Luis Munive Escobar

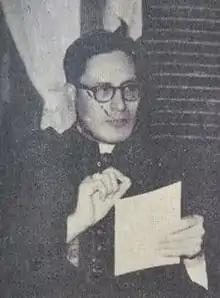
Bishop Luis Munive y Escobar

Luis Munive Escobar (June 21, 1920 − May 25, 2001) was a Mexican Roman Catholic bishop. Ordained to the priesthood on March 25, 1944, Munive Escobar was named bishop of the Roman Catholic Diocese of Tlaxcala, Mexico in 1959 and retired in 2001.